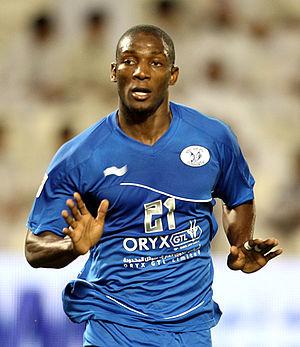
Jaycee John Akwani Okwunwanne est un footballeur international bahreïni d'origine nigériane, né le 8 octobre 1985 à Lagos. Il évolue au poste d'attaquant pour le club de première division qatari d'Al Kharitiyath SC.